Upper Riccarton

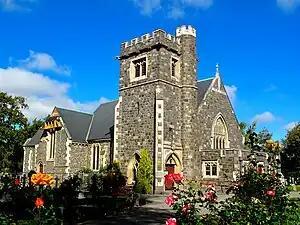

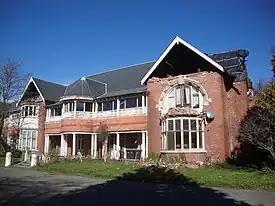
Antonio House, a heritage property built in 1909

Upper Riccarton is a suburb of Christchurch. It is due west of Riccarton.